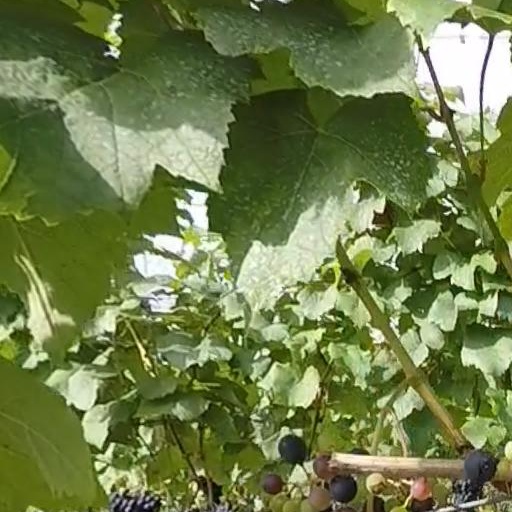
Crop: grape